Stones Corner, Queensland

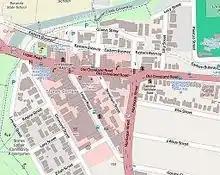

Stones Corner is centred on the junction of Logan Road and Old Cleveland Road. One of Brisbane’s oldest open concrete drain was transformed into a 5.2 hectare urban parkland called Hanlon Park in 2022.